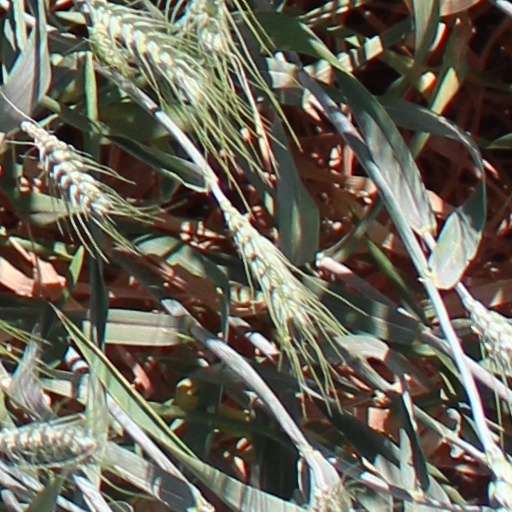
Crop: wheat